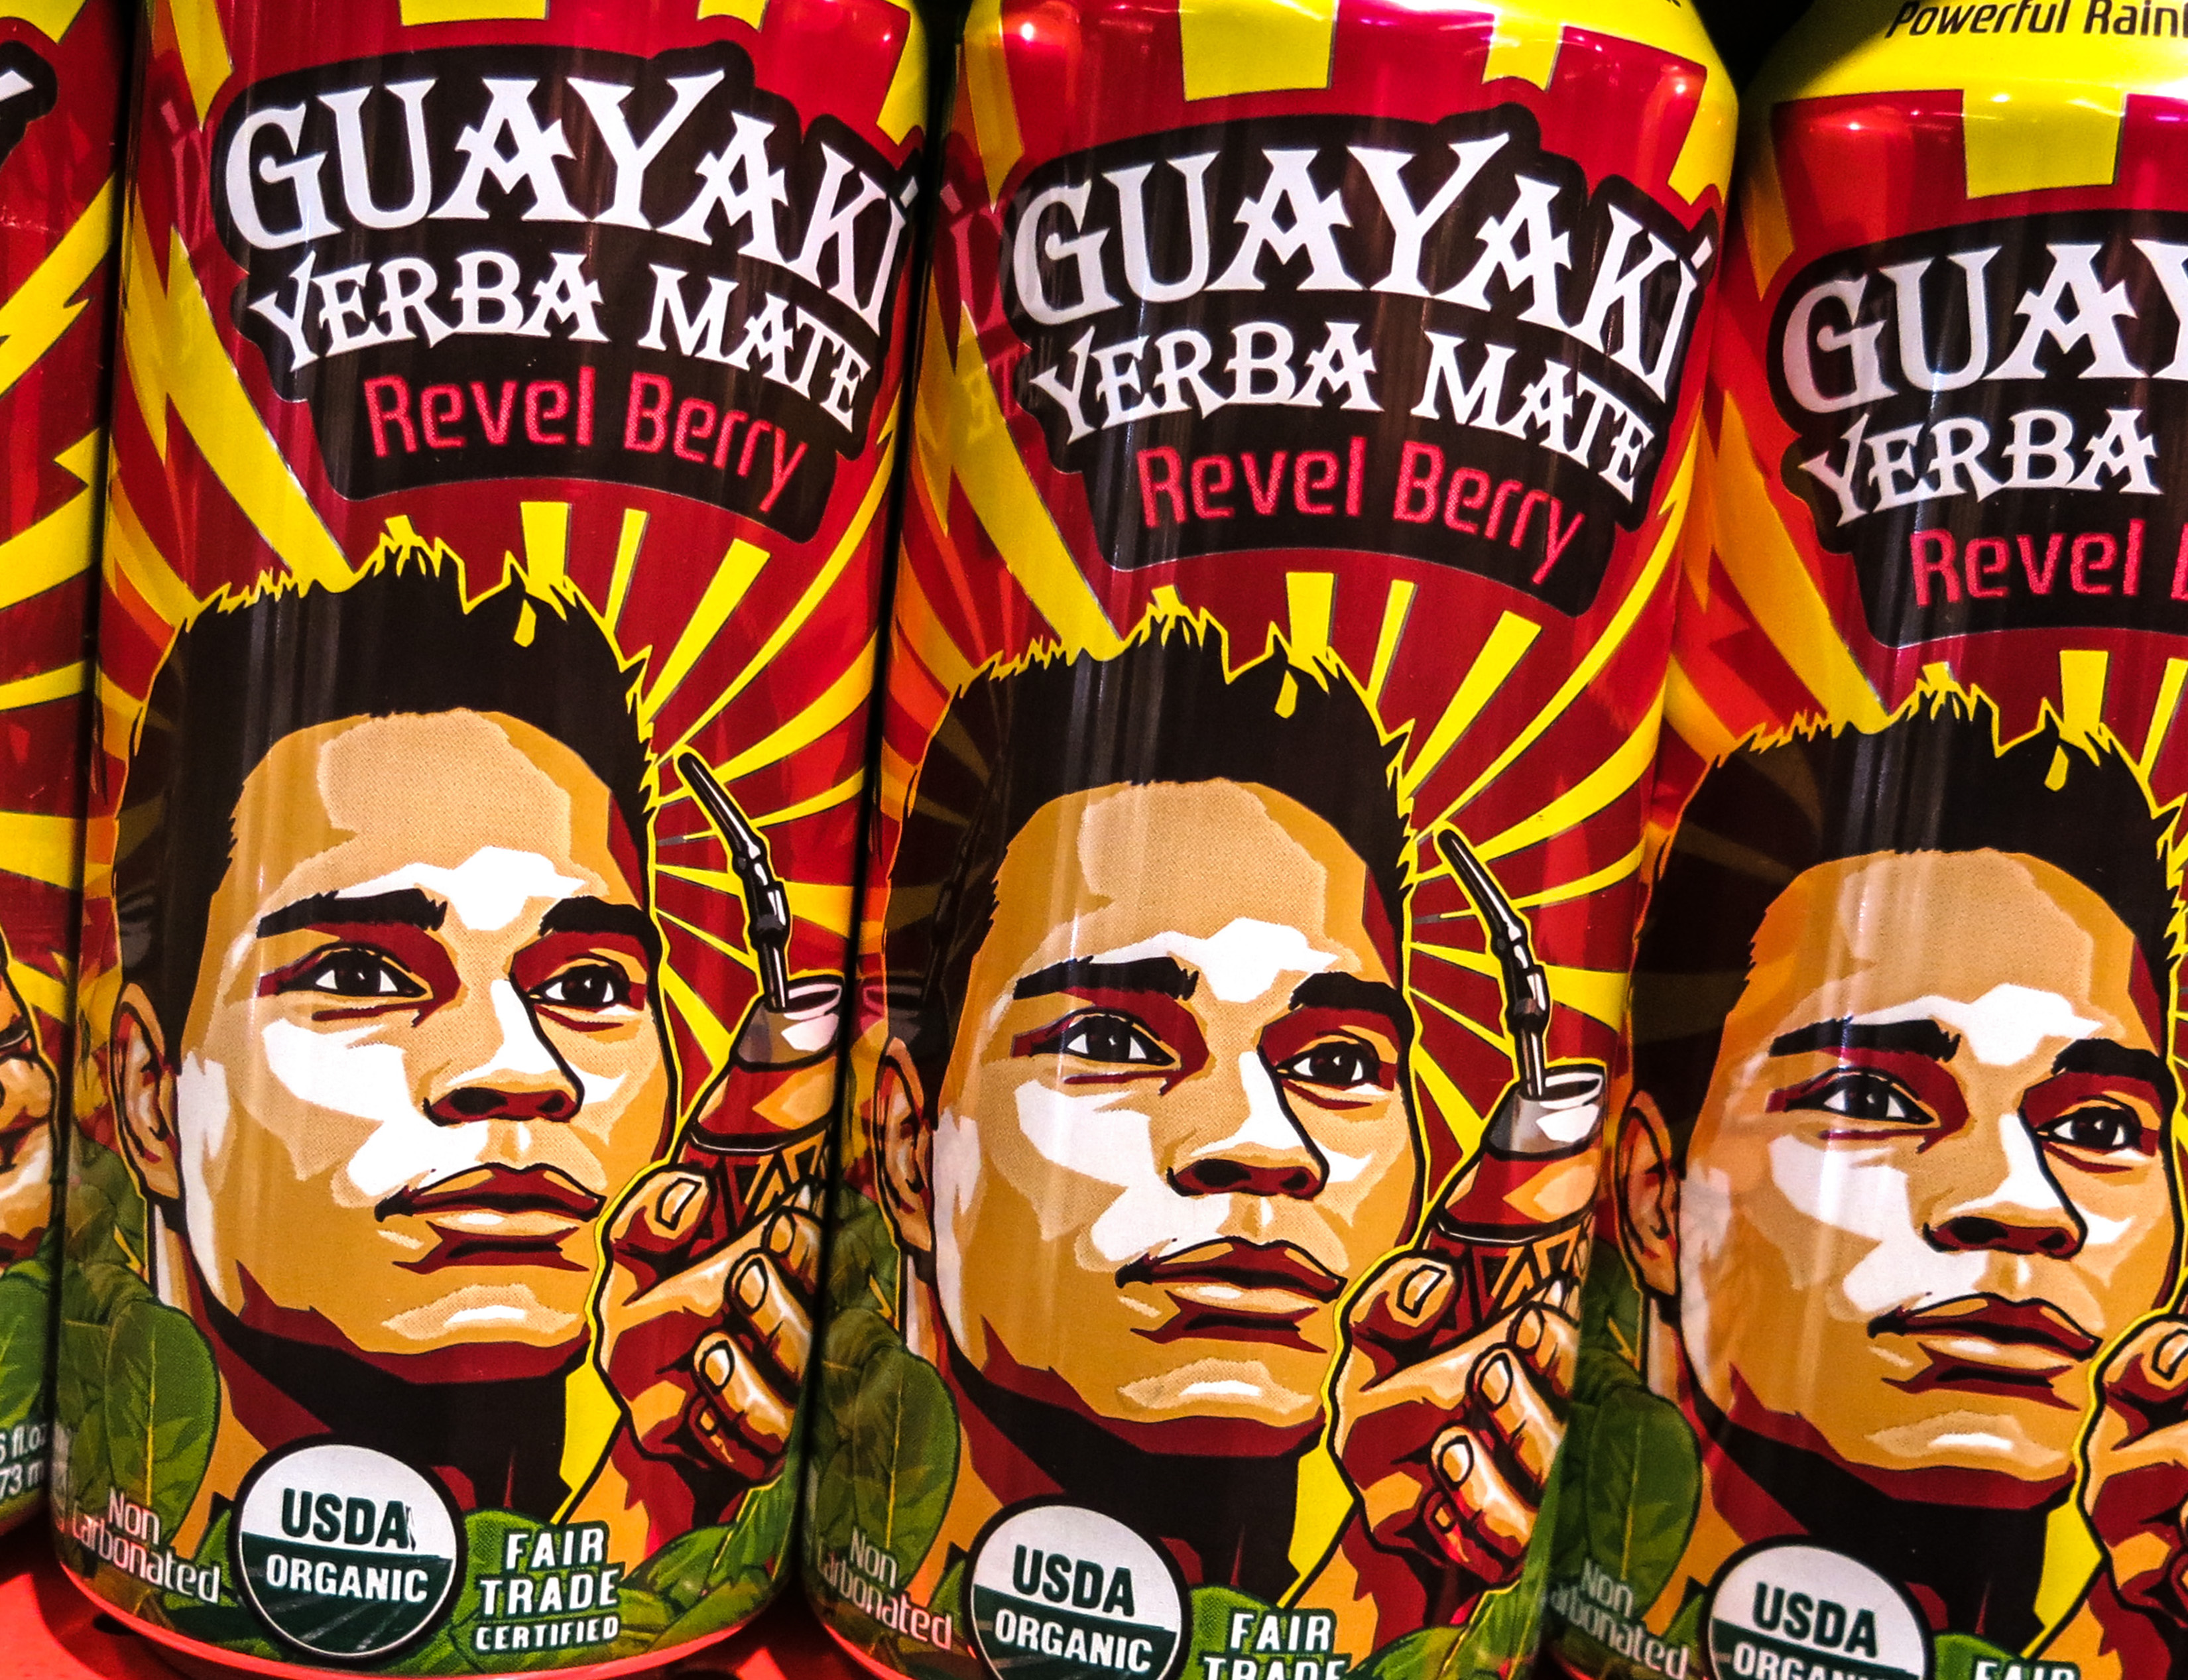
advertising, food, fiction, poster, comics, junk food, comic book